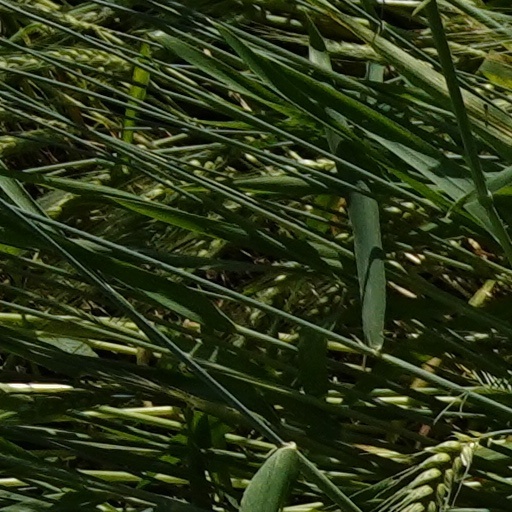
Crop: wheat